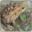
Label: frog